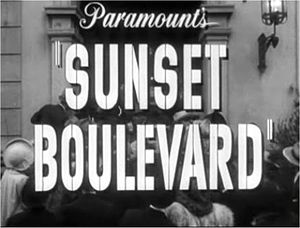
Sunset Boulevard (film)
Sunset Boulevard er en amerikansk film noir fra 1950, der har elementer af drama, horror og sort komedie. Filmen, der er opkaldt efter den berømte boulevard i Beverly Hills, er instrueret af Billy Wilder. Hovedrollerne spilles af William Holden som Joe Gillis, en ung manuskriptforfatter på spanden, og Gloria Swanson som Norma Desmond, en falmet stumfilmstjerne, der væver den intetanende Gillis ind i sit spind af drømme om nye triumfer på det hvide lærred. Erich von Stroheim, Nancy Olson, Fred Clark, Lloyd Gough og Jack Webb medvirker i biroller. Filminstruktøren Cecil B. DeMille og sensationsjournalisten Hedda Hopper spiller sig selv, og filmen har stumfilmstjernerne Buster Keaton, H. B. Warner og Anna Q. Nilsson i cameoroller.